1950 in Wales

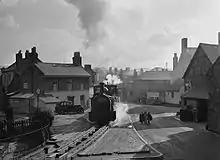

This article is about the particular significance of the year 1950 to Wales and its people.